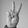
ASL letter: V